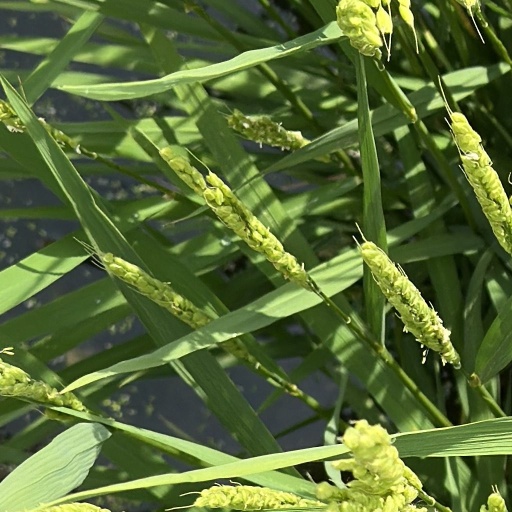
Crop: rice